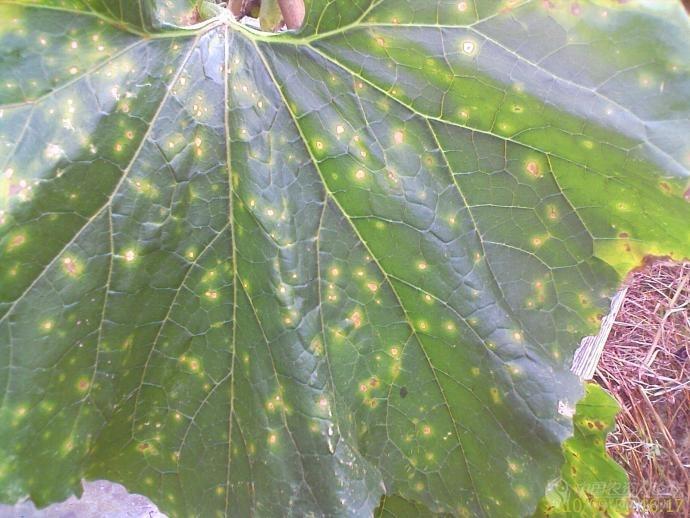
Plant: Cucumber
Disease: cucumber angular leaf spot